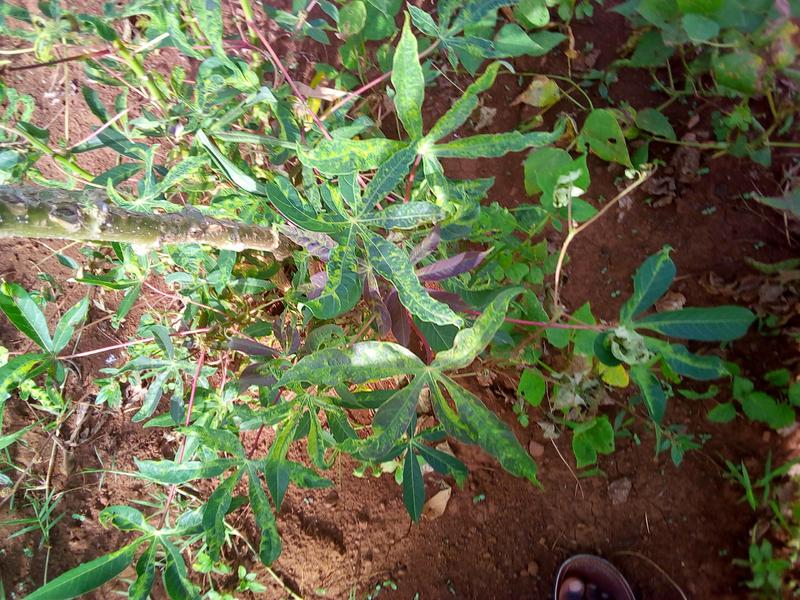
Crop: cassava
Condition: mosaic_disease